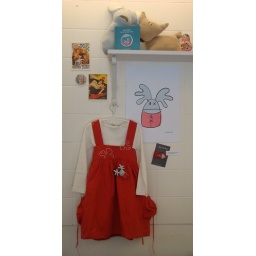
New girls clothes in my shop